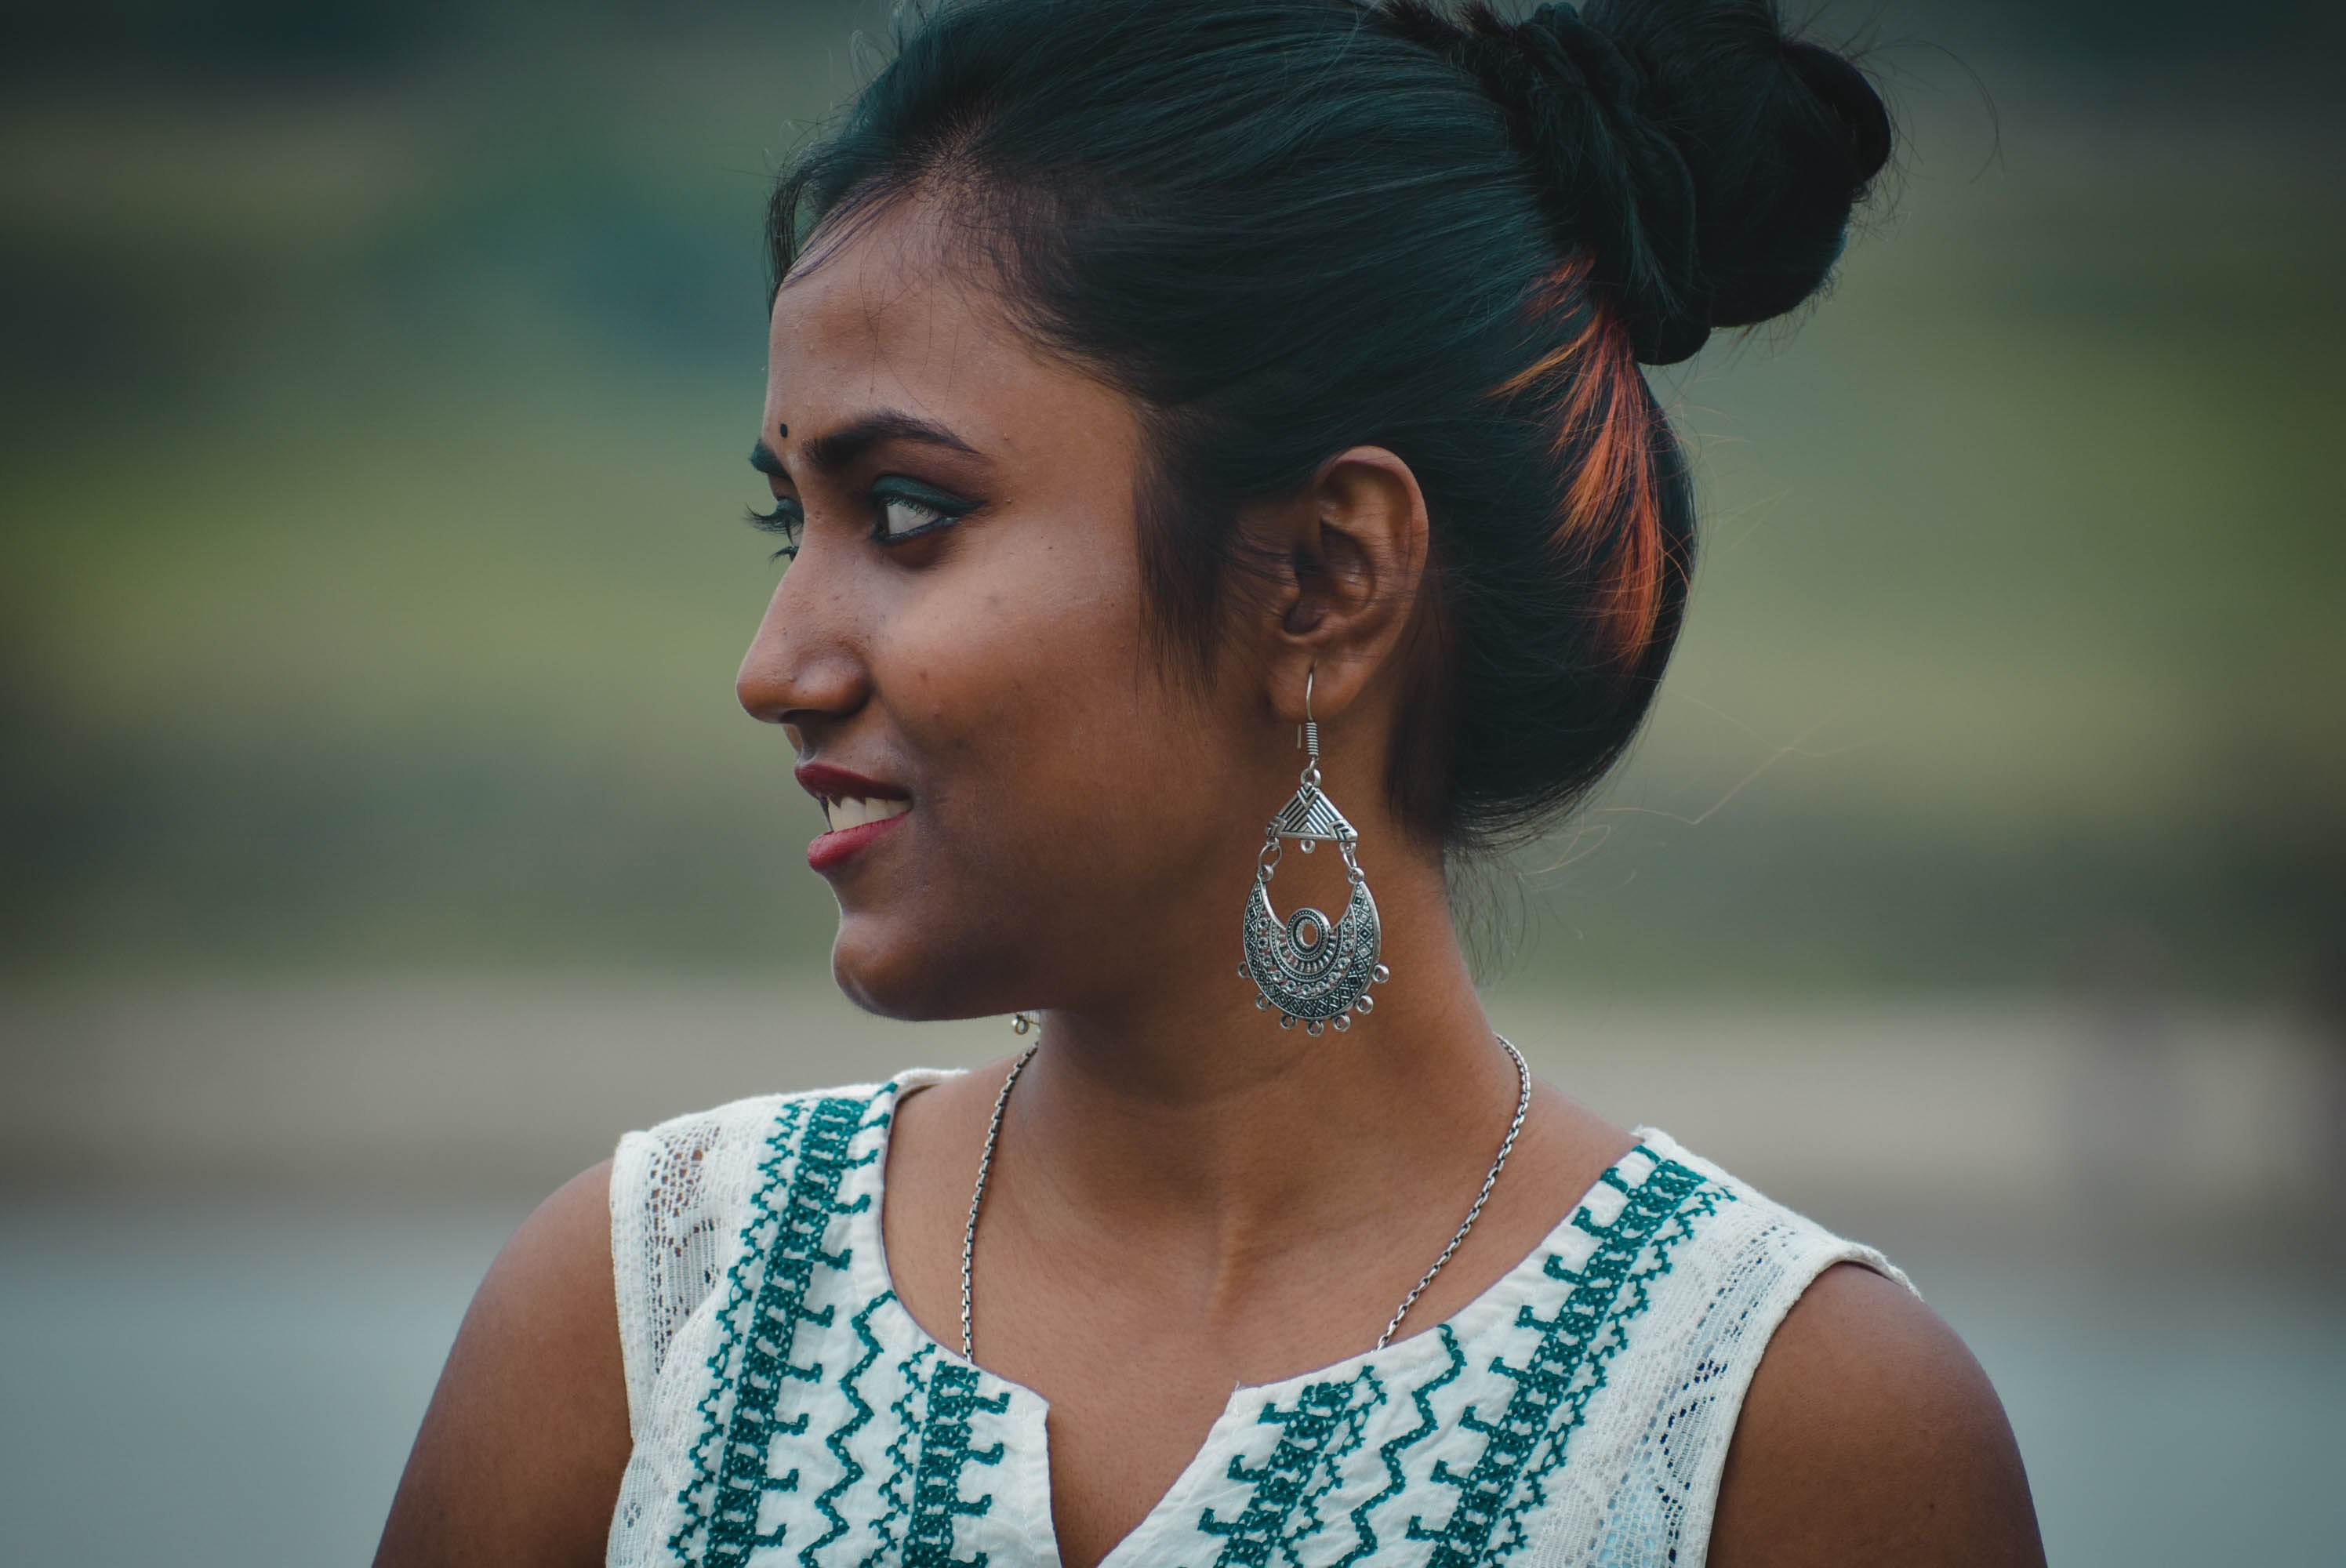
hair, face, hairstyle, skin, beauty, eyebrow, nose, bun, chin, lip, forehead, black hair, eye, chignon, close up, ear, neck, dress, photography, jewellery, fashion accessory, model, portrait photography, eyelash